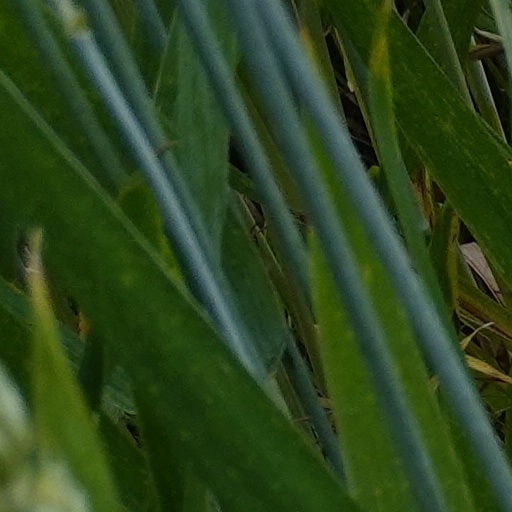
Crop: wheat